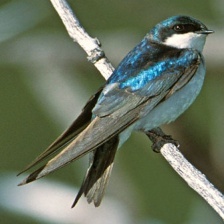
Species: TREE SWALLOW
Scientific name: TACHYCINETA BICOLOR